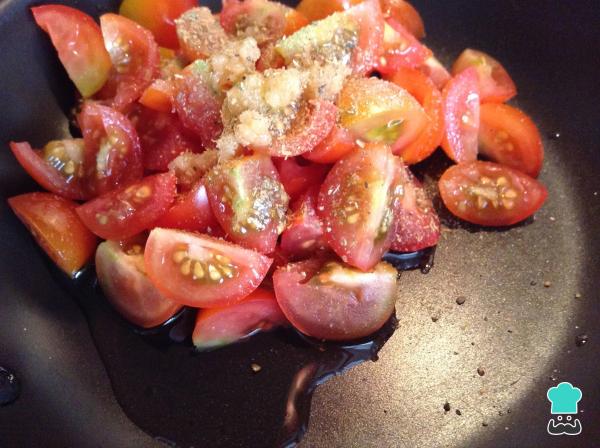
Lleva una sartén a fuego medio con la cucharadita de aceite de oliva y una vez caliente, adiciona los tomates cherry en cascos, sal, pimienta negra y un poco de pasta de ajo. Saltea bien.